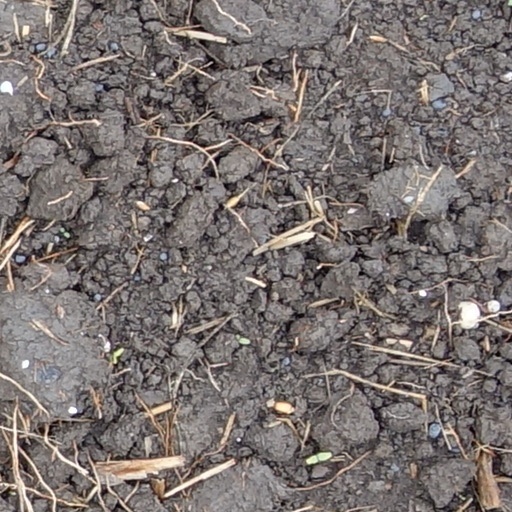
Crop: wheat